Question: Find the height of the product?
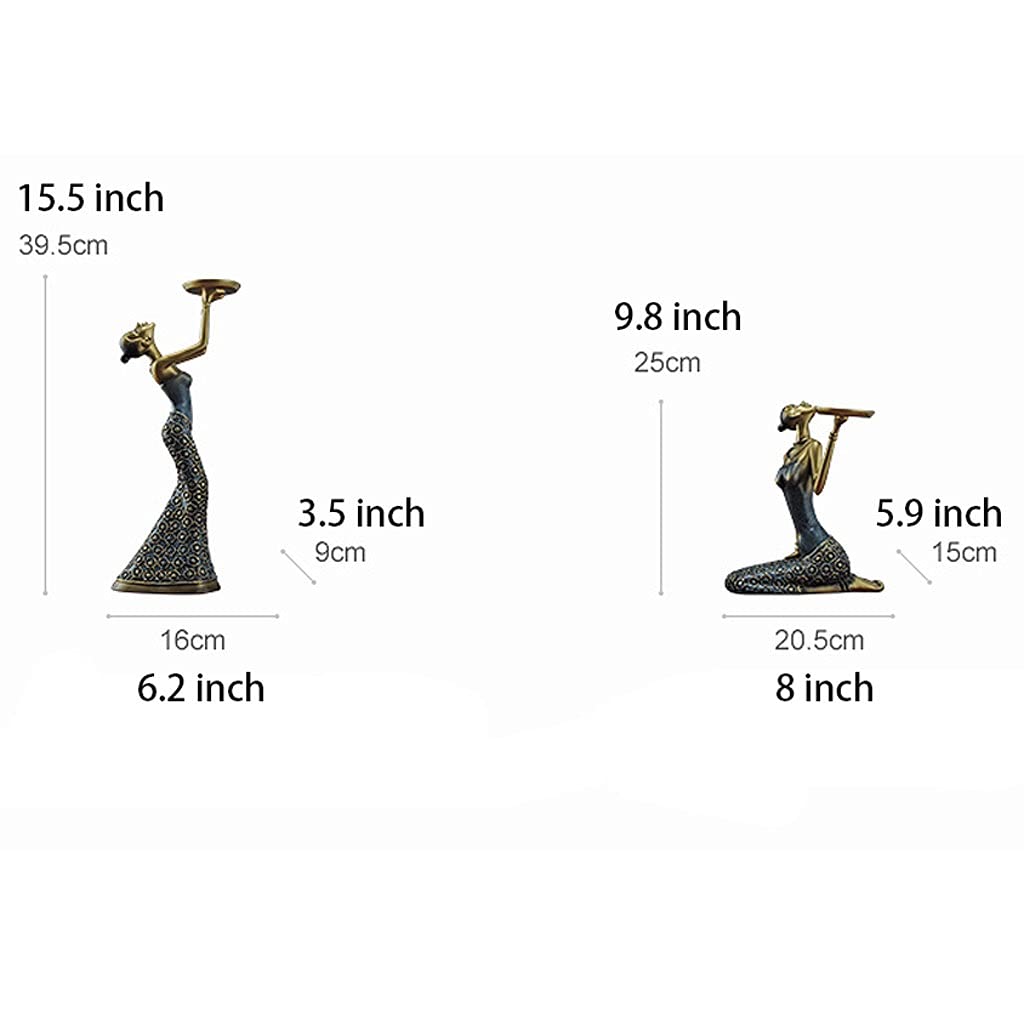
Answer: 15.5 inch